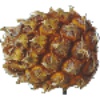
Label: Pineapple Mini 1